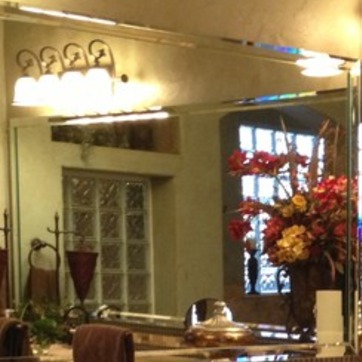
Material: mirror